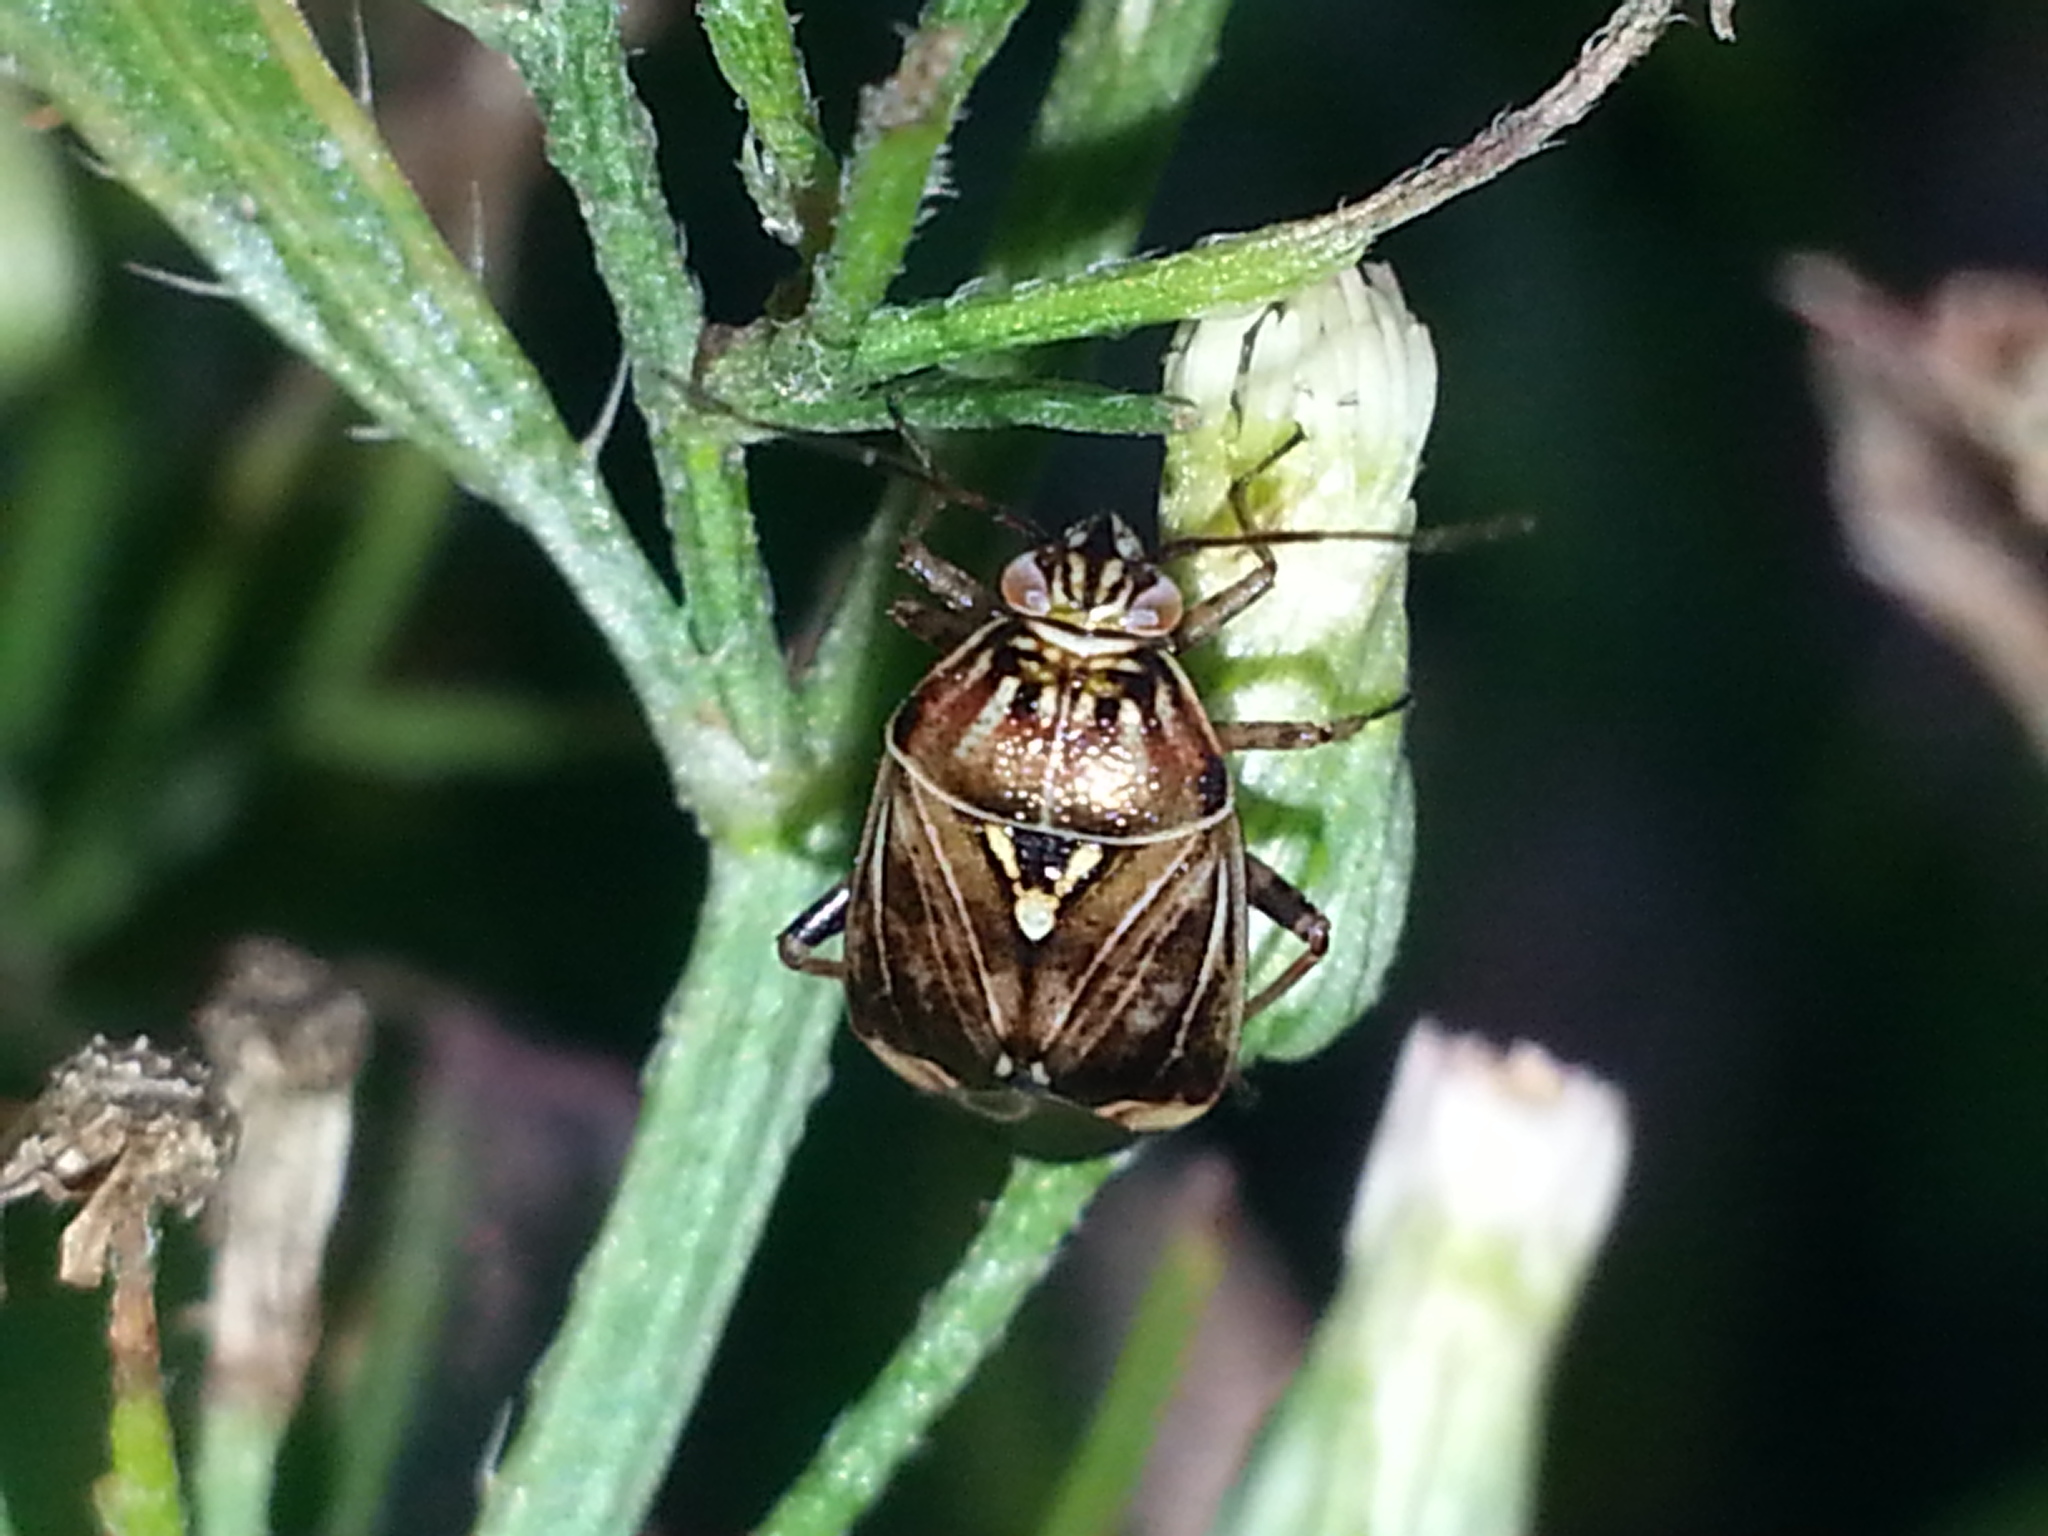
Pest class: lygus_bug